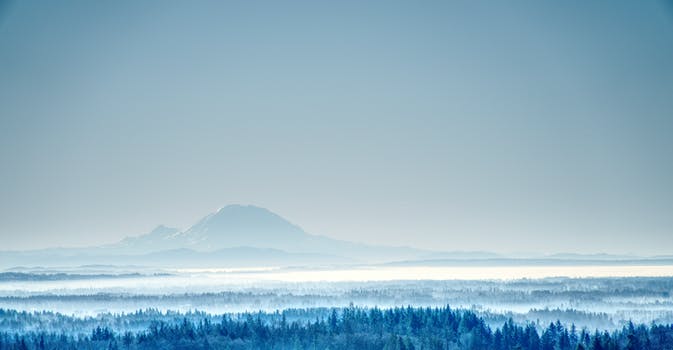
Label: No Watermark